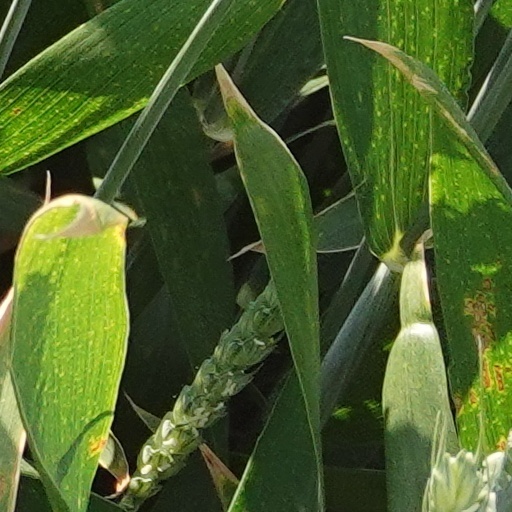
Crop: wheat